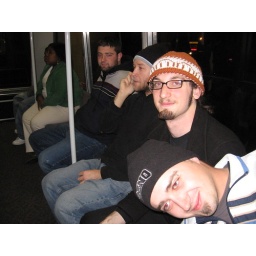
The boys on the slowest train in the world.